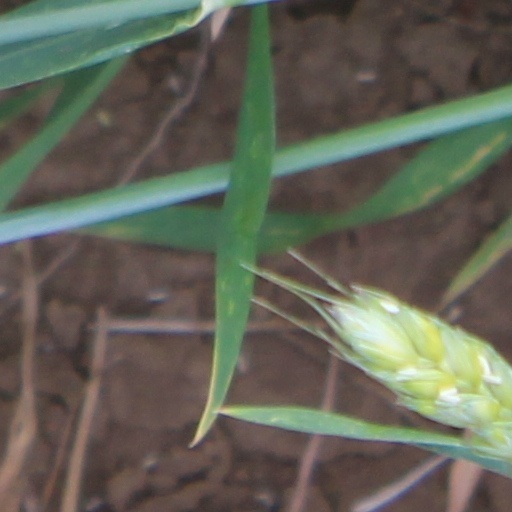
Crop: wheat